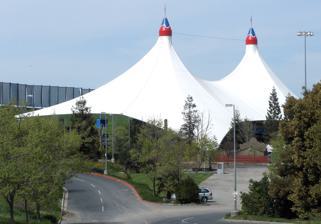
Building: Shoreline Amphitheatre
Country: United States of America
Year built: 1986
Concert venue in Mountain View, California, United States Shoreline Amphitheatre "Shoreline" Shoreline Amphitheatre as seen from ground level Address One Amphitheatre Parkway Location Mountain View, California Coordinates 37°25′36″N 122°04′51″W / 37.426778°N 122.080733°W / 37.426778; -122.080733 Owner City of Mountain View Operator Live Nation Type Outdoor amphitheatre Seating type reserved, lawn Capacity 22,500 Opened 1986 Website www.livenation.com Aerial photograph of Shoreline Amphitheatre, with the parking lots and the neighboring golf course. Shoreline Amphitheatre is an outdoor amphitheater located in Mountain View, California , in the San Francisco Bay Area . The venue has a capacity of 22,500, with 6,500 reserved seats and 16,000 general admission on the lawn. When the parking lot is utilized for festival stages, the total capacity of the venue can reach 30,000. The venue has hosted popular music festivals such as Lollapalooza and Ozzfest , and also developer conferences such as the Google I/O . History The amphitheatre was built in 1985–1986 by the city of Mountain View, in cooperation with local promoter Bill Graham , as part of the Shoreline Park project. Graham designed the amphitheatre to resemble The Grateful Dead 's " steal your face " logo. The premiere season was during the summer of 1986, it was planned to open with a concert by The Grateful Dead, who had to cancel as a result of Jerry Garcia 's coma.  The first performance at the amphitheater was comedienne Roseanne Barr , opening for Julio Iglesias on June 29, 1986. The amphitheatre hosted the "Bay Area" edition of large hip-hop music festival Rolling Loud from October 21–22, 2017. Headliners included Travis Scott , Lil Wayne , and Schoolboy Q . The amphitheatre was the site of two homicides. In 2015, a man was fatally shot backstage during a Wiz Khalifa concert. In 2022, a man died as a result of a fistfight involving the Hells Angels during a Chris Stapleton concert. Overview Shoreline has long been a well-liked destination for significant music festivals and concert tours, drawing both domestic and foreign performers. It is a popular location for both musicians and spectators due to its vast capacity and cutting-edge facilities. The location of the arena is excellent for concertgoers since it provides enough of parking and is easily accessible from major roads. Built on a landfill In its opening year, a fan attending a Steve Winwood concert flicked a cigarette lighter and ignited methane that had been leaking from a landfill beneath the theater. Several small fires were reported that season. After those incidents, the city of Mountain View commissioned methane testing studies to define the location of methane vapors emanating from the soil within the amphitheater. These tests were used in developing a design for improved methane monitoring and more efficient methane extraction to ensure the amphitheater became safe as an outdoor venue. Ultimately, the lawn was removed, a gas barrier and methane removal equipment were installed, and then the lawn was re-installed. See also San Francisco Bay Area portal List of contemporary amphitheatres List of concert halls Live Nation References